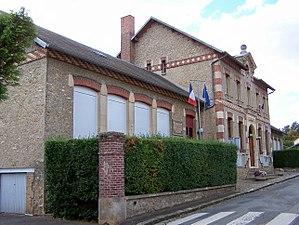
Mairie de La_Boissière-École (Yvelines, France)
La Boissière-École est une commune française située dans le département des Yvelines en région Île-de-France.